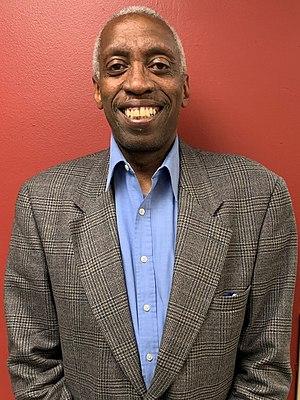
Ronald « Ron » Carter Jr est un joueur de basket-ball américain né le 31 août 1956 à Pittsburgh en Pennsylvanie.